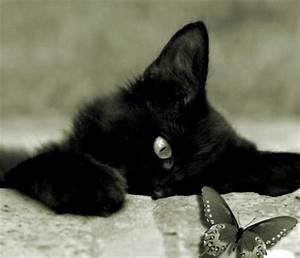
cat